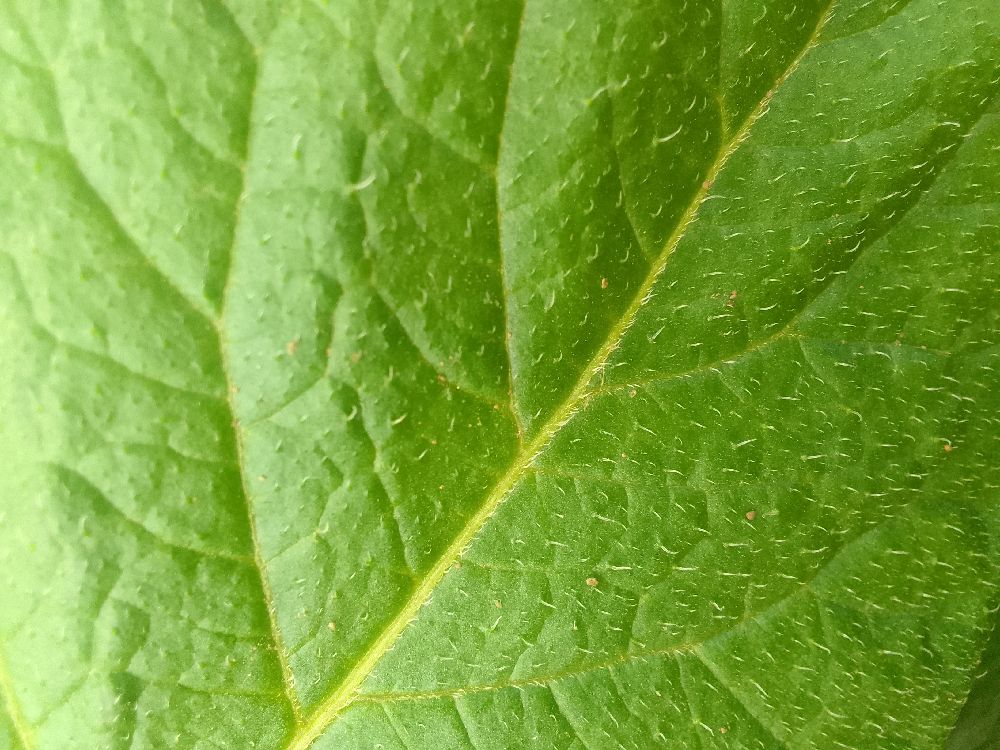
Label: Healthy